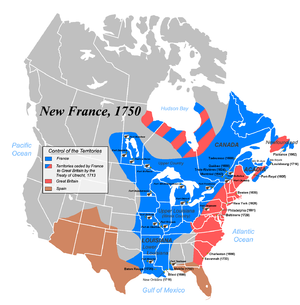
Franske koloniimperium / Det første franske koloniimperium / Ny Frankrig-kolonien
Ny Frankrig omkring 1750 (blåt)
Det franske koloniimperium har gennem tiden omfattet en række områder, der var under fransk styre fra 1600-tallet til omkring 1960. Fra slutningen af det 19. århundrede til anden halvdel af det 20. århundrede regnedes det franske koloniimperium som det næststørste i verden. I 1920'erne og 1930'erne, da koloniimperiet var størst, omfattede det et areal på 13.500.000 km², hvilket – når moderlandets areal medregnes – udgjorde 10,0% af jordoverfladen. Koloniimperiets indflydelse afspejler sig derved, at fransk regnes som det fjerdemest talte europæiske sprog.